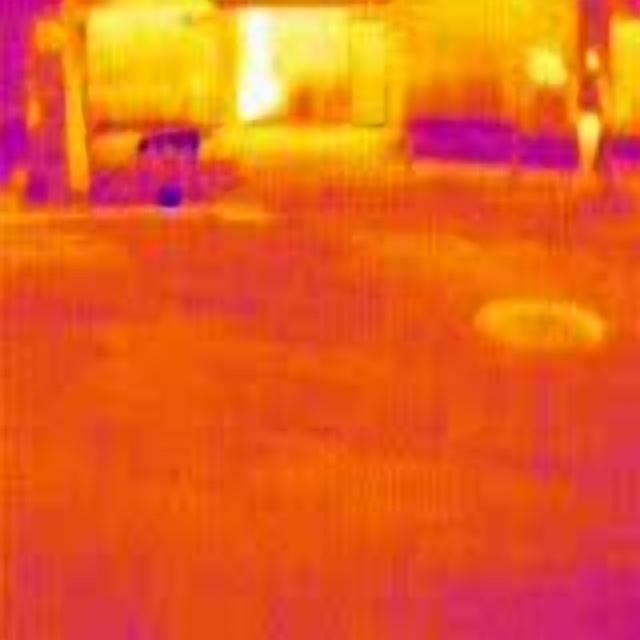
Detected objects:
label: person